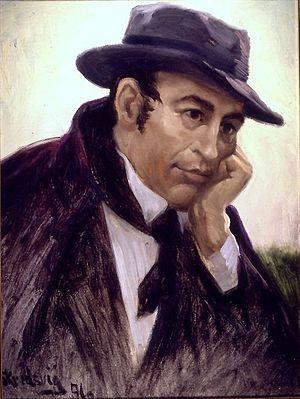
Christian Skredsvig, né en 1854 dans la municipalité de Modum, décédé en 1924 dans la municipalité de Sigdal, était un peintre et écrivain norvégien.